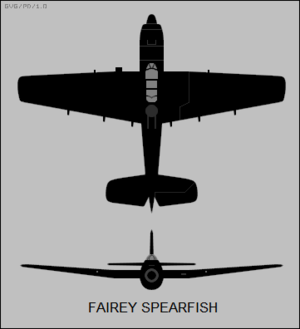
Le Fairey Spearfish était un avion militaire britannique de la Seconde Guerre mondiale. Bombardier-torpilleur et bombardier en piqué monomoteur embarqué, réalisé par Fairey Aviation pour la Fleet Air Arm, il a été conçu pendant la guerre, mais le prototype n'a volé qu'en juillet 1945, alors que la guerre était terminée en Europe et un mois avant qu'elle se termine dans le Pacifique. Bien plus gros que les précédents modèles utilisés par la Royal Navy, il devait servir à bord des grands porte-avions de la classe Malta dont la construction a été annulée après la guerre. Sept prototypes ont été commandés, mais seuls cinq ont été construits, dont quatre ont réellement volé. Ils furent principalement utilisés pour des expérimentations, jusqu'à la mise au rebut du dernier avion en 1952.